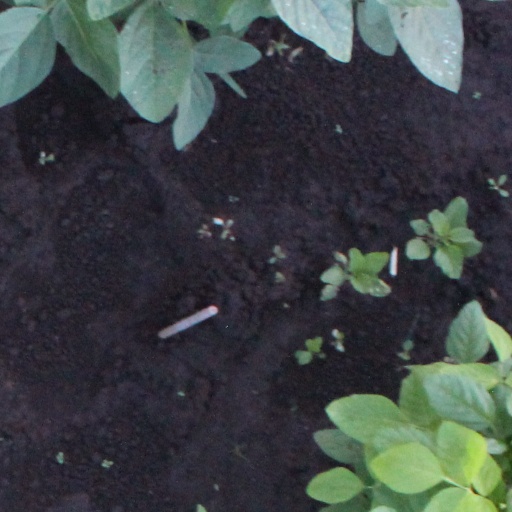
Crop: soybean